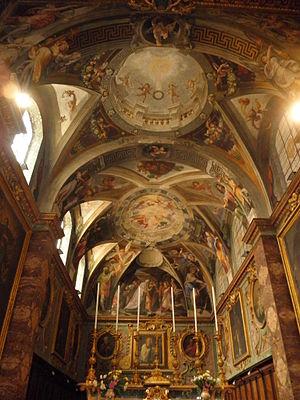
L'église San Silvestro al Quirinale est une église romaine située sur le Quirinal.
Giovanni Alberti est un peintre italien de la Renaissance actif à la fin du XVIᵉ siècle.